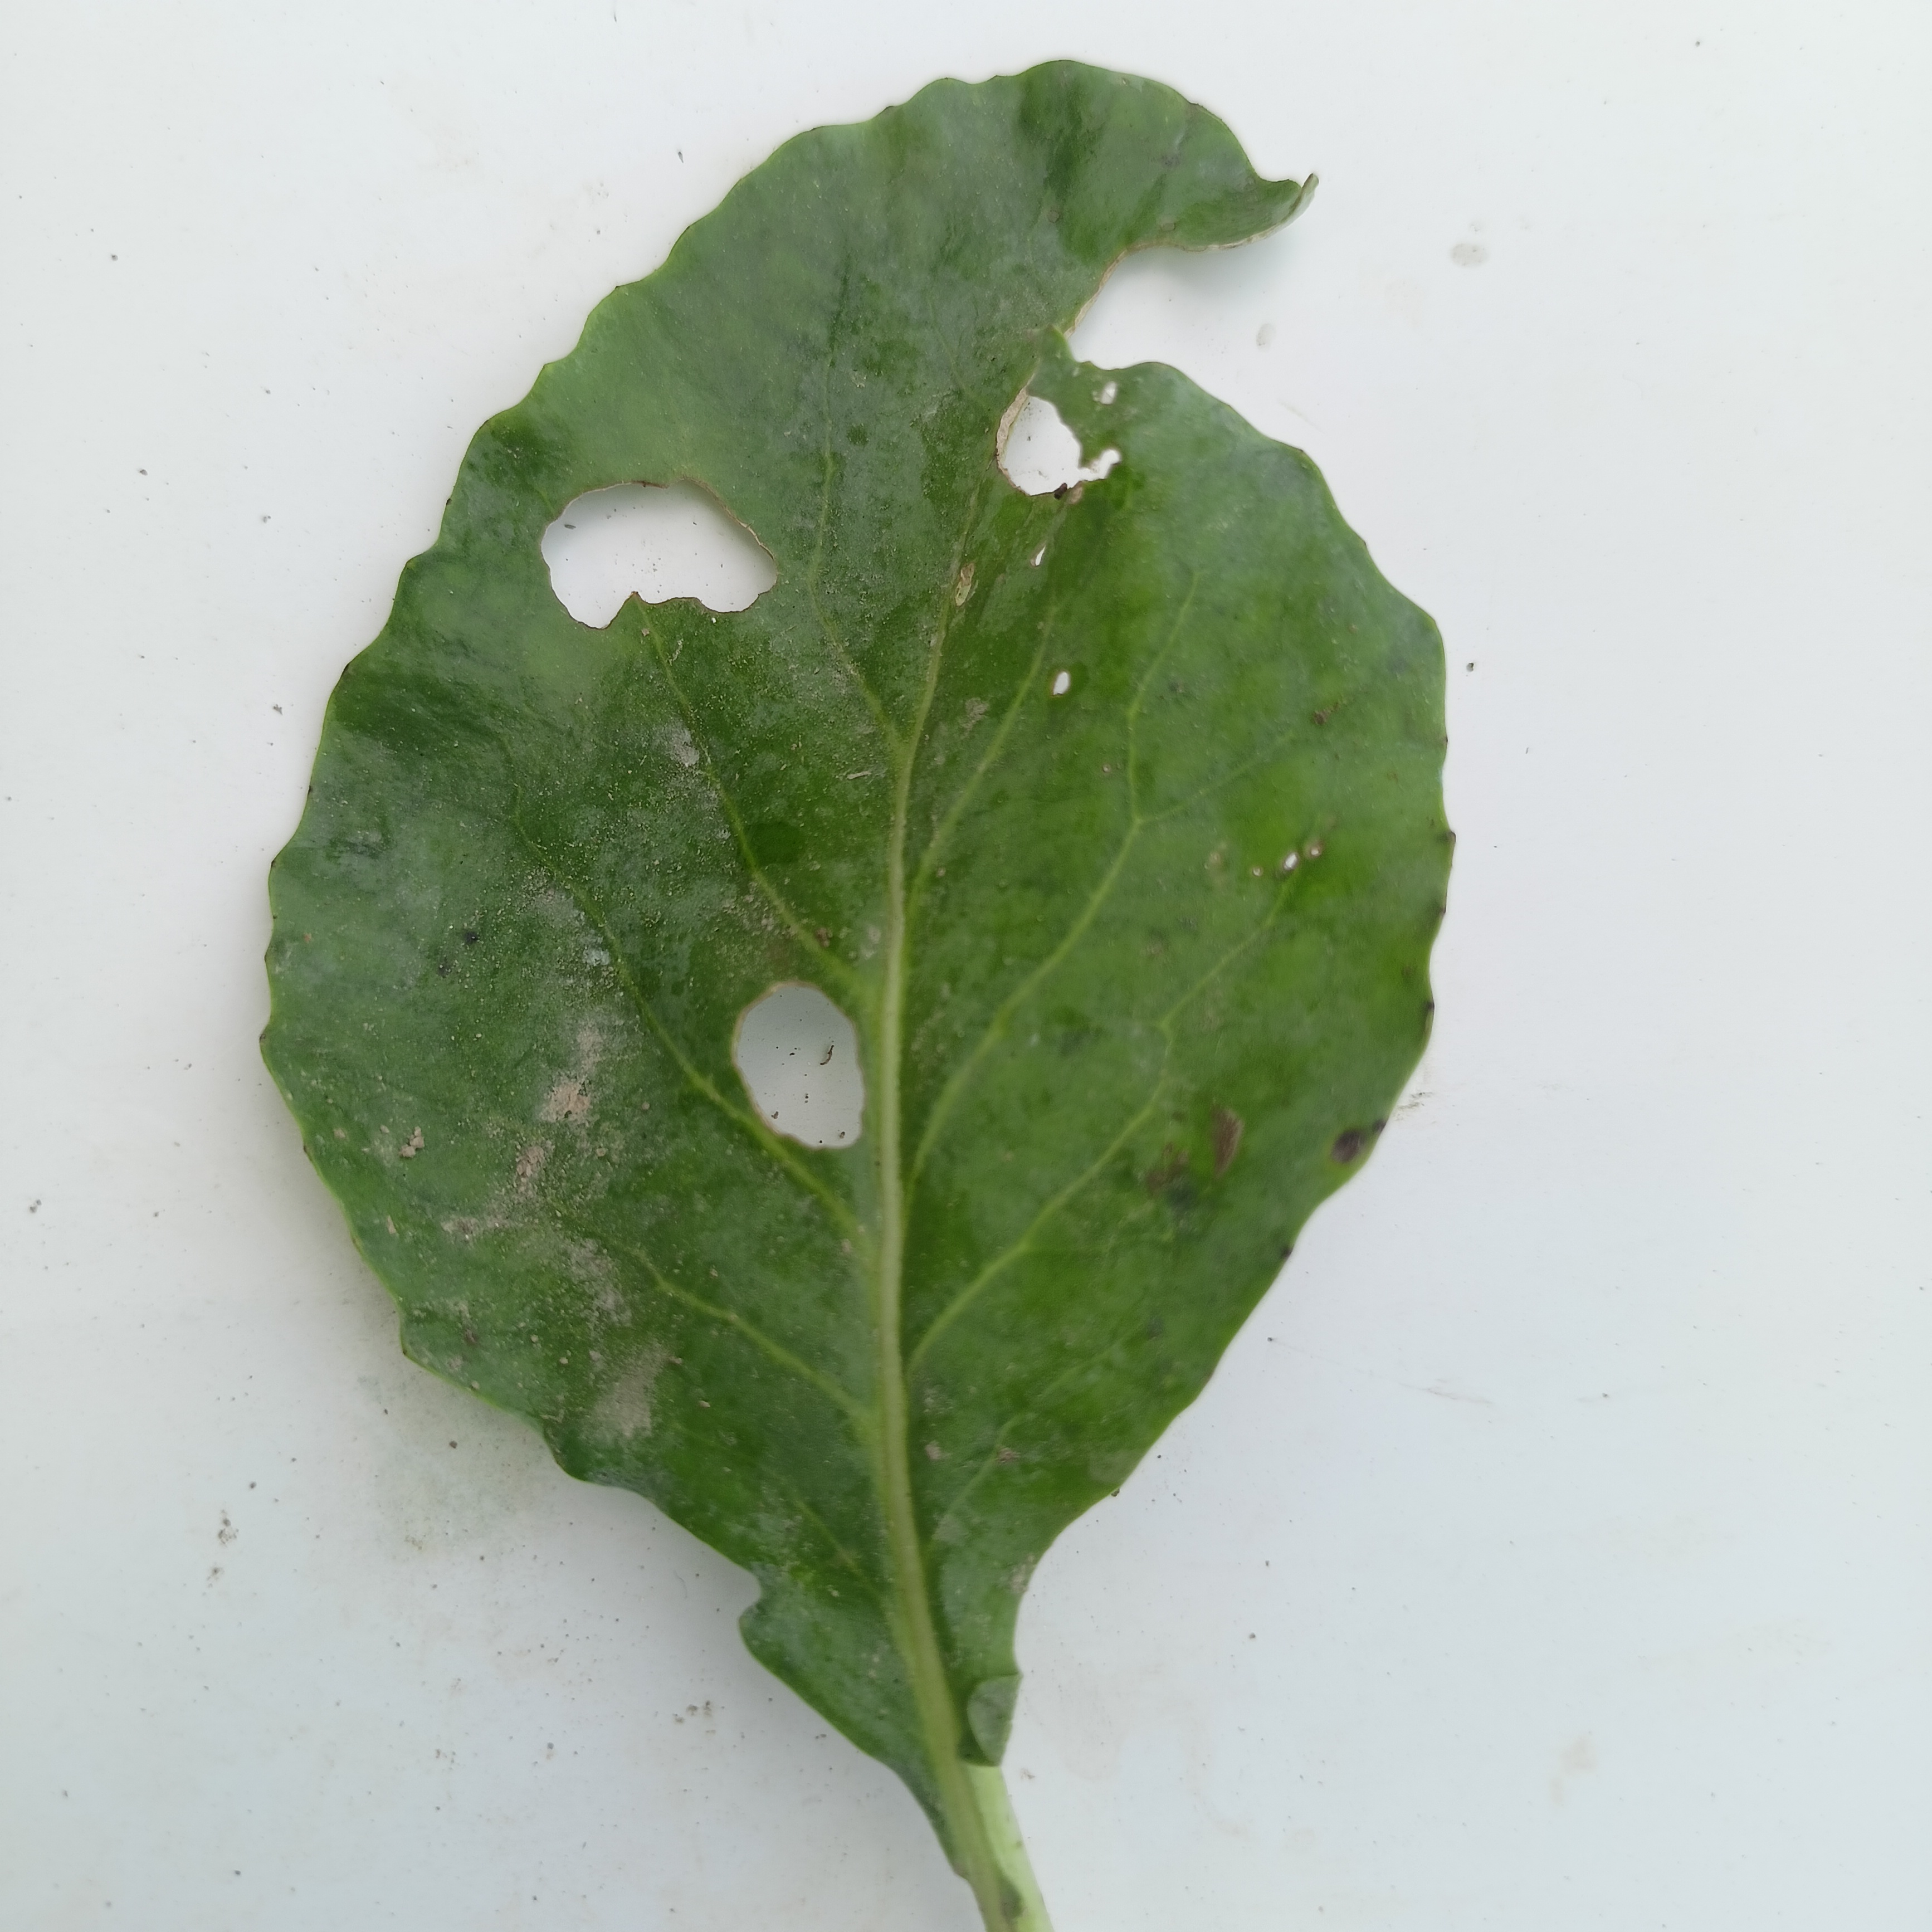
Label: Insect Hole